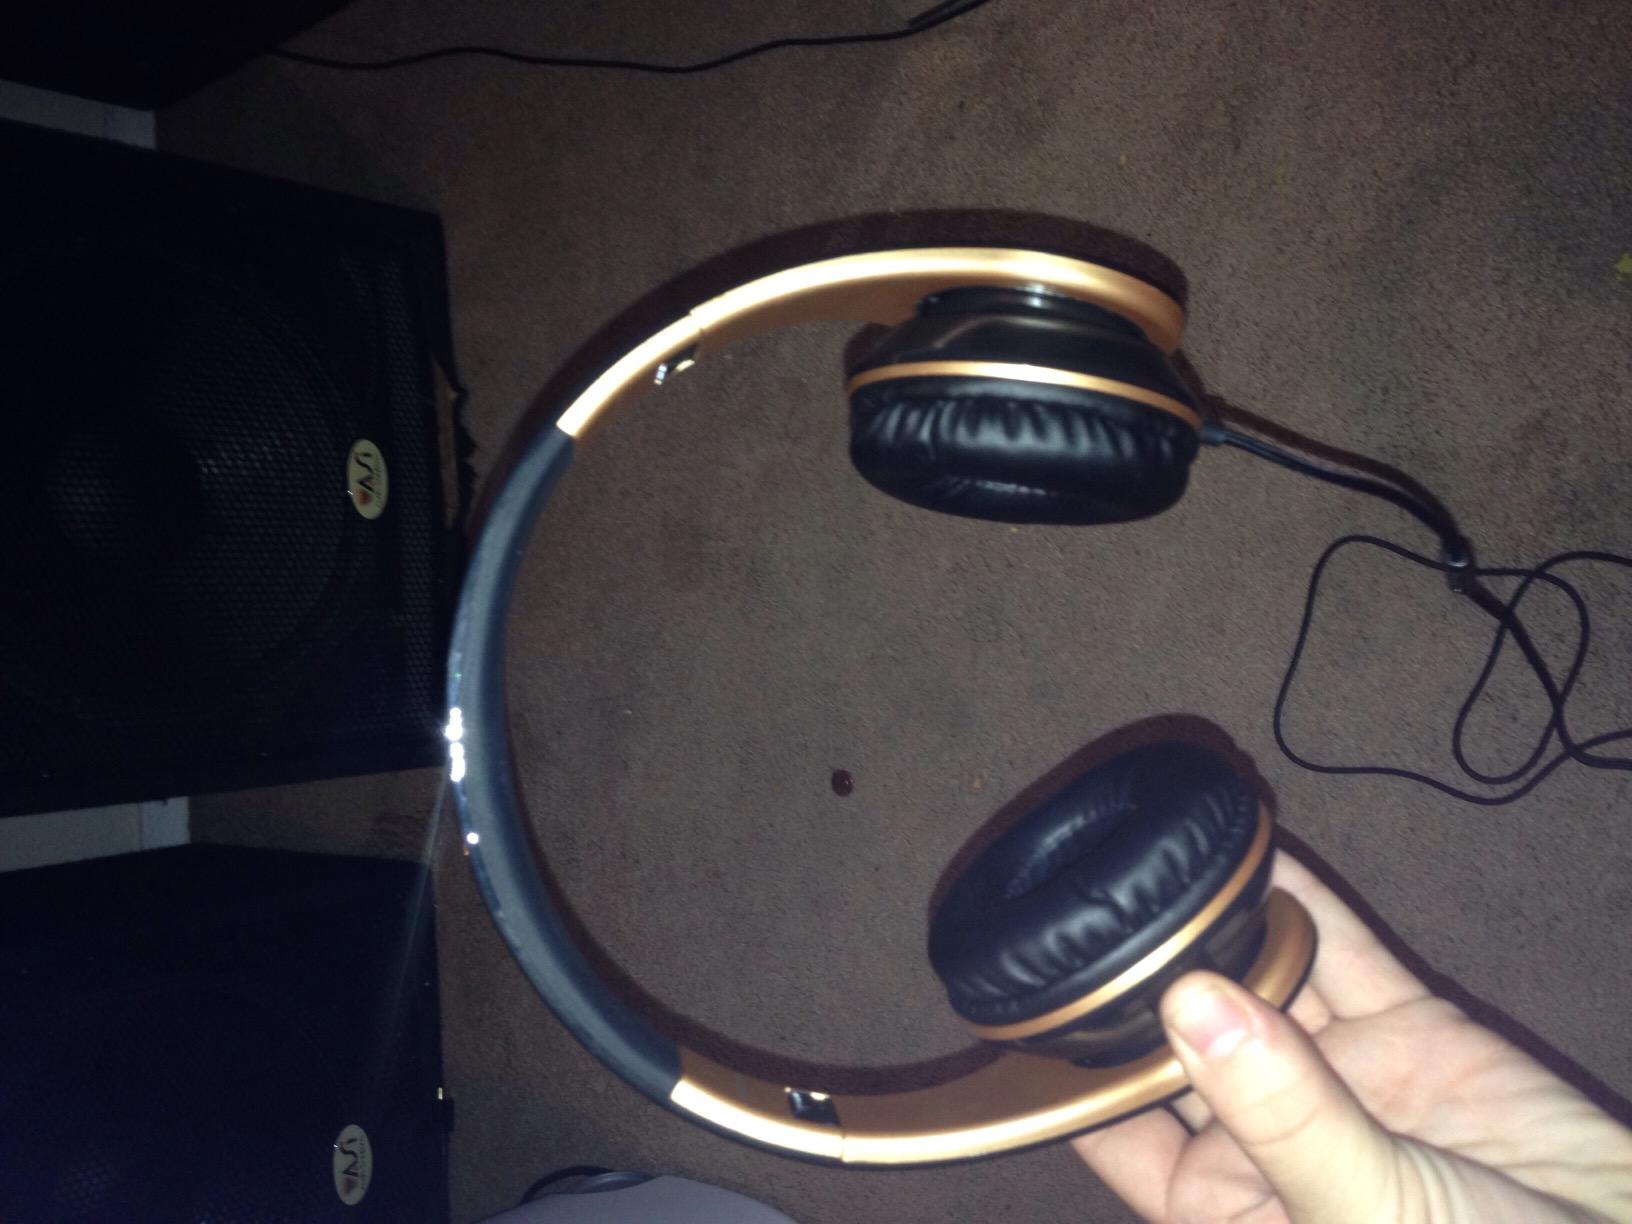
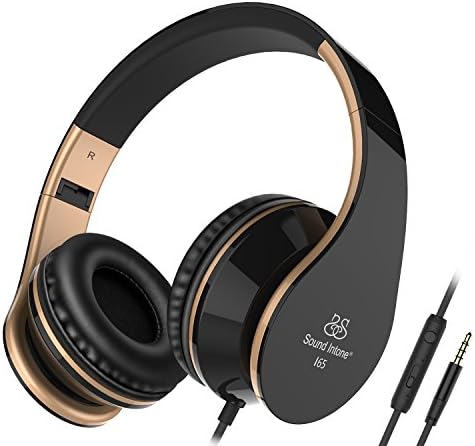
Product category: headphones
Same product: yes